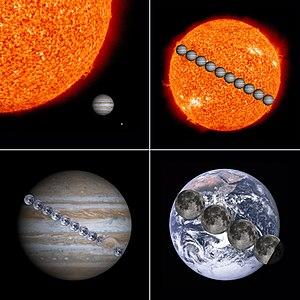
Jupiter est une planète géante gazeuse. Il s'agit de la plus grosse planète du Système solaire, plus volumineuse et massive que toutes les autres planètes réunies, et la cinquième planète par sa distance au Soleil.